Congregational Church of Edgecomb

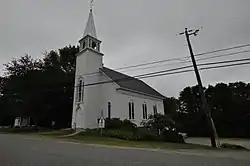

The Congregational Church of Edgecomb, now the Edgecomb Community Church, is a historic church at 15 Cross Point Road in North Edgecomb, Maine. Built in 1877, it is the rural community's finest example of 19th-century religious architecture, and was listed on the National Register of Historic Places in 1987. The congregation, established about 1783, is affiliated with the United Church of Christ; the pastor is the Rev. Katherine E. Pinkham.